Star Trek: Discovery season 4

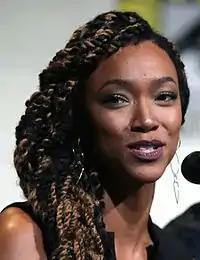
Sonequa Martin-Green stars as Michael Burnham, captain of the USS "Discovery"

The season stars the returning Sonequa Martin-Green as Michael Burnham, Doug Jones as Saru, Anthony Rapp as Paul Stamets, Mary Wiseman as Sylvia Tilly, Wilson Cruz as Hugh Culber, and David Ajala as Cleveland "Book" Booker, as well as Blu del Barrio reprising their recurring guest role as Adira Tal from the third season. Tig Notaro was asked to reprise her recurring guest role of Jett Reno in the season for two different filming blocks. She chose not to travel to Toronto for filming in November 2020 due to the pandemic, but hoped that conditions would be safer in May 2021 to allow her to travel for the second block; Notaro confirmed in May 2021 that she was in Toronto to film all of her scenes for the season over two weeks. Notaro is credited as a main cast member for her appearances in the season. Despite Tilly leaving "Discovery" in the fourth episode, Wiseman remained a series regular and returned for the season finale.